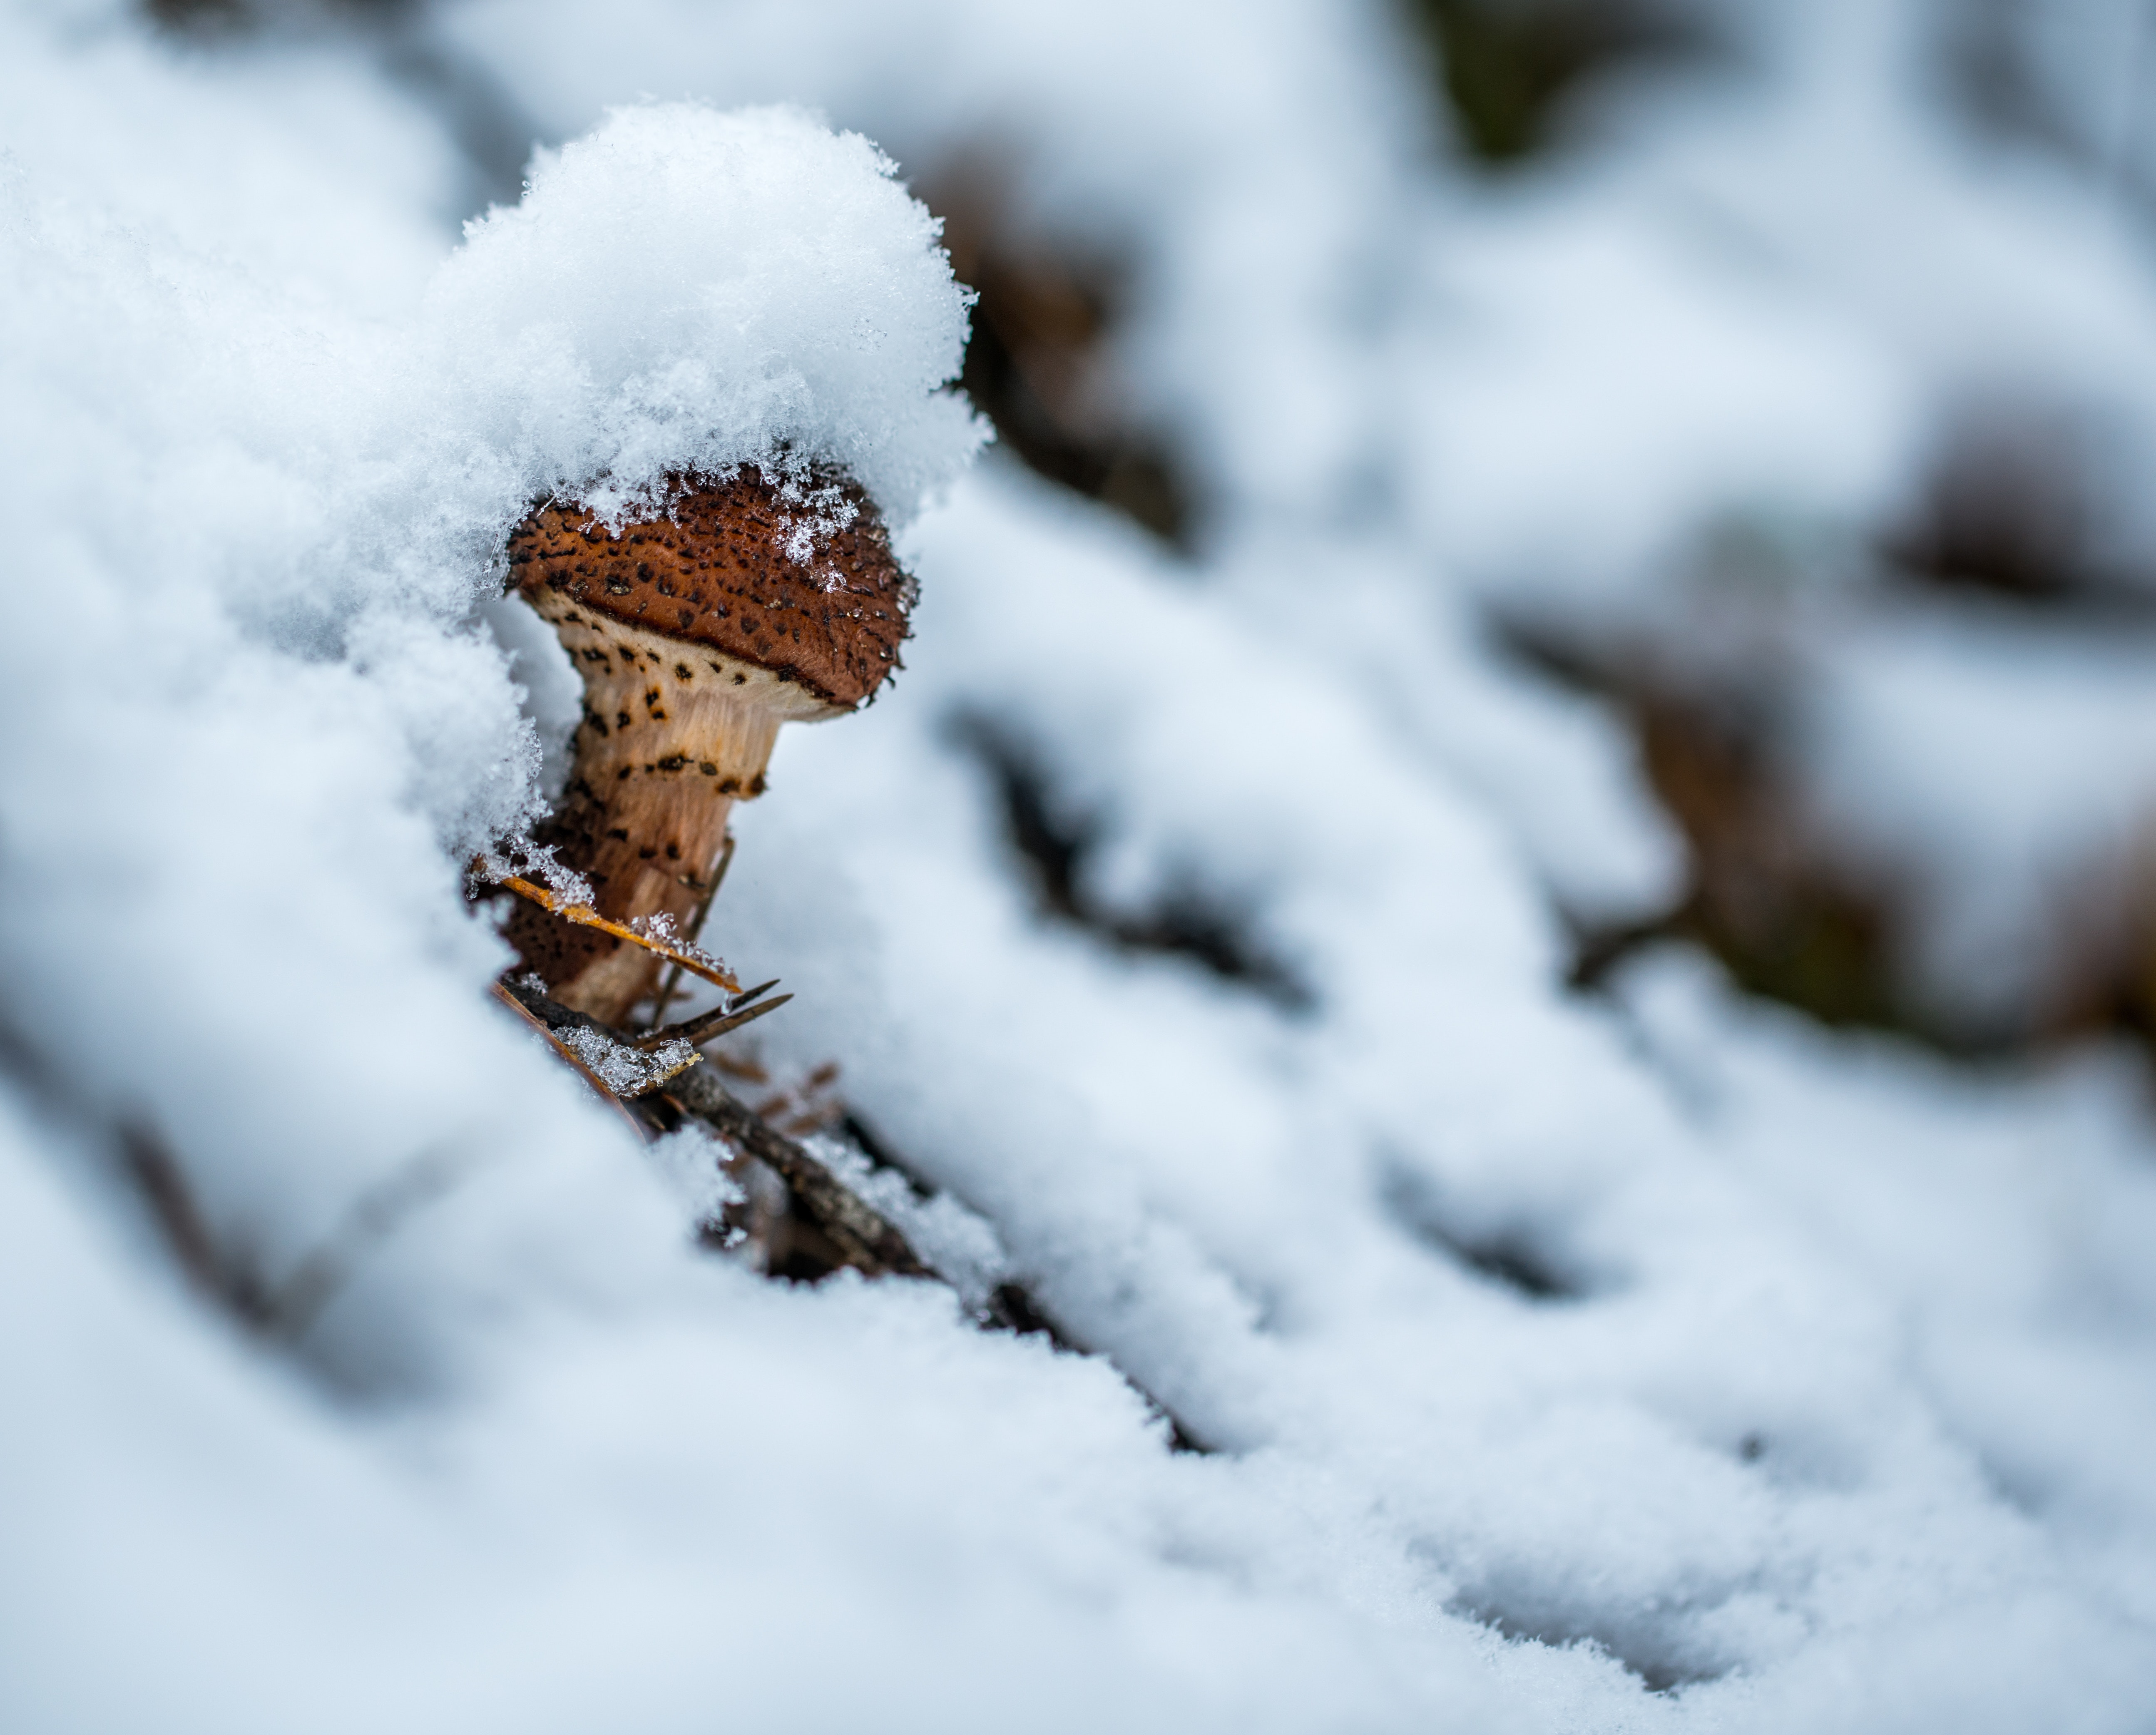
snow, winter, freezing, frost, branch, leaf, sky, twig, cloud, plant